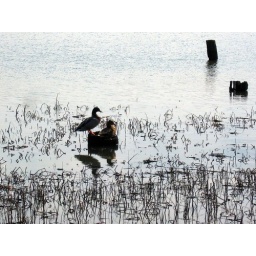
A couple nesting in a hallowed out tree stump in the water